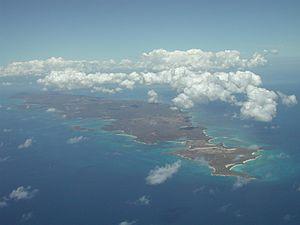
Vieques est une île-municipalité de Porto Rico. Elle est située à 16 km au sud-est de l'île principale de Porto Rico.